John Hartnell

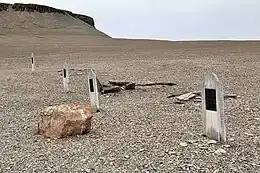
Graves of the expedition's first three fatal casualties. Hartnell's is the second from the right. The fourth grave is that of Thomas Morgan, a sailor who died in 1854 on one of the many subsequent fact-finding expeditions.

Pathology reports suggest that Hartnell had a damaged right eye, and it is unclear whether this happened before or after his death. According to his grave marker, Hartnell died on Beechey Island, on 4 January 1846, at the age of 25. He was buried in a shirt embroidered with the initials T.H. and the date 1844, likely having belonged to his brother Thomas. His tombstone was inscribed with a bible passage: ‘Thus saith the Lord of Hosts; Consider your ways’ (Haggai 1, 7).